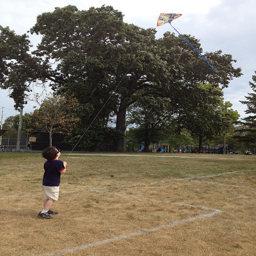
A young boy standing on top of a grass covered field.
A young boy in a park flying a kite just above the trees.
A boy flying a kite on a field by a playground
Child watching kite as kite is flying in the air
a little boy that is flying some kind of kite